Daylighting (streams)

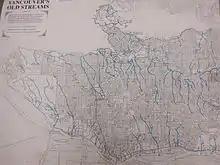
The historic stream network in Vancouver, B.C.

In the 1880s there were over 50 wild salmon streams in Vancouver alone. However, as Vancouver grew, these streams were lost to urbanization. They were covered by roads, homes, and businesses. They were also lost when they were buried beneath sewers or culverts.